Martin Luther King Jr. Memorial

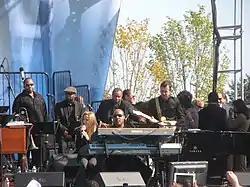
Sheryl Crow with Stevie Wonder at the dedication concert

The memorial is a result of an early effort of Alpha Phi Alpha fraternity to erect a monument to King. King was a member of the fraternity, initiated into the organization via Sigma chapter on June 22, 1952, while he was attending Boston University completing his doctoral studies. King remained involved with the fraternity after the completion of his studies, including delivering the keynote speech at the fraternity's 50th anniversary banquet in 1956. Following King's assassination in 1968, Alpha Phi Alpha proposed erecting a permanent memorial to King in Washington, D.C. in his honour. The fraternity's efforts gained momentum in 1986, the first year King's birthday was celebrated as the federal holiday of Martin Luther King Jr. Day.